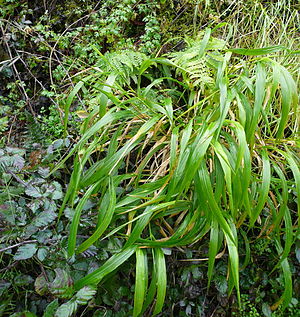
Stilkaks
Skov-Stilkaks (Brachypodium sylvaticum)